Hinduism in the United States

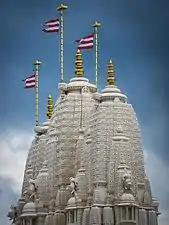
Red & White American Flags atop Hindu Temple in Atlanta

According to a 2014 Pew Research survey, 88% of the American Hindu population believed in God (versus 89% of adults overall). However, only 26% believed that religion is very important in their life. About 51% of the Hindu population reported praying daily.